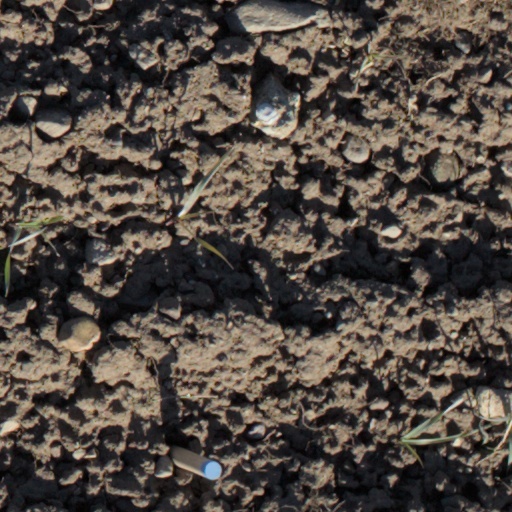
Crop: wheat